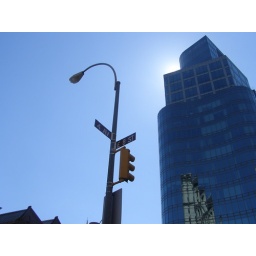
...the way the architecture changes styles building by building is one of the amazing characteristics of walking along a New York street.